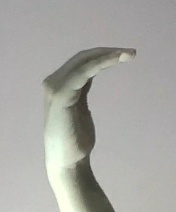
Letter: haa